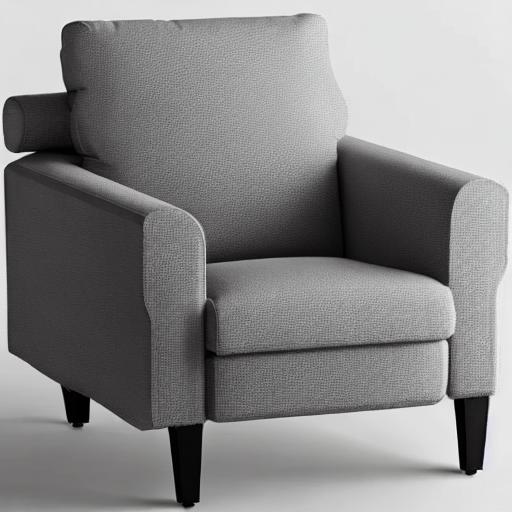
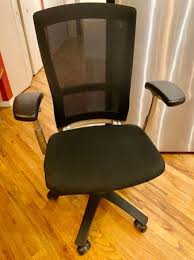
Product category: items_chair
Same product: no